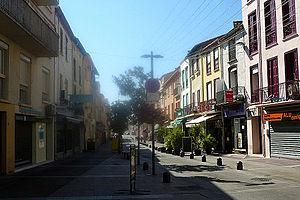
Rue Arago à Saint-Laurent-de-la-Salanque
Saint-Laurent-de-la-Salanque est une commune française, située dans le département des Pyrénées-Orientales en région Occitanie. C'est la capitale historique de la Salanque.